List of Holden vehicles by nameplate

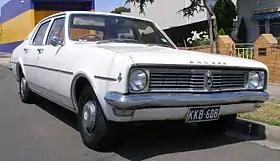
Holden Kingswood (HT)

The Holden Jackaroo was a rebadged Isuzu Trooper for the Australian market.